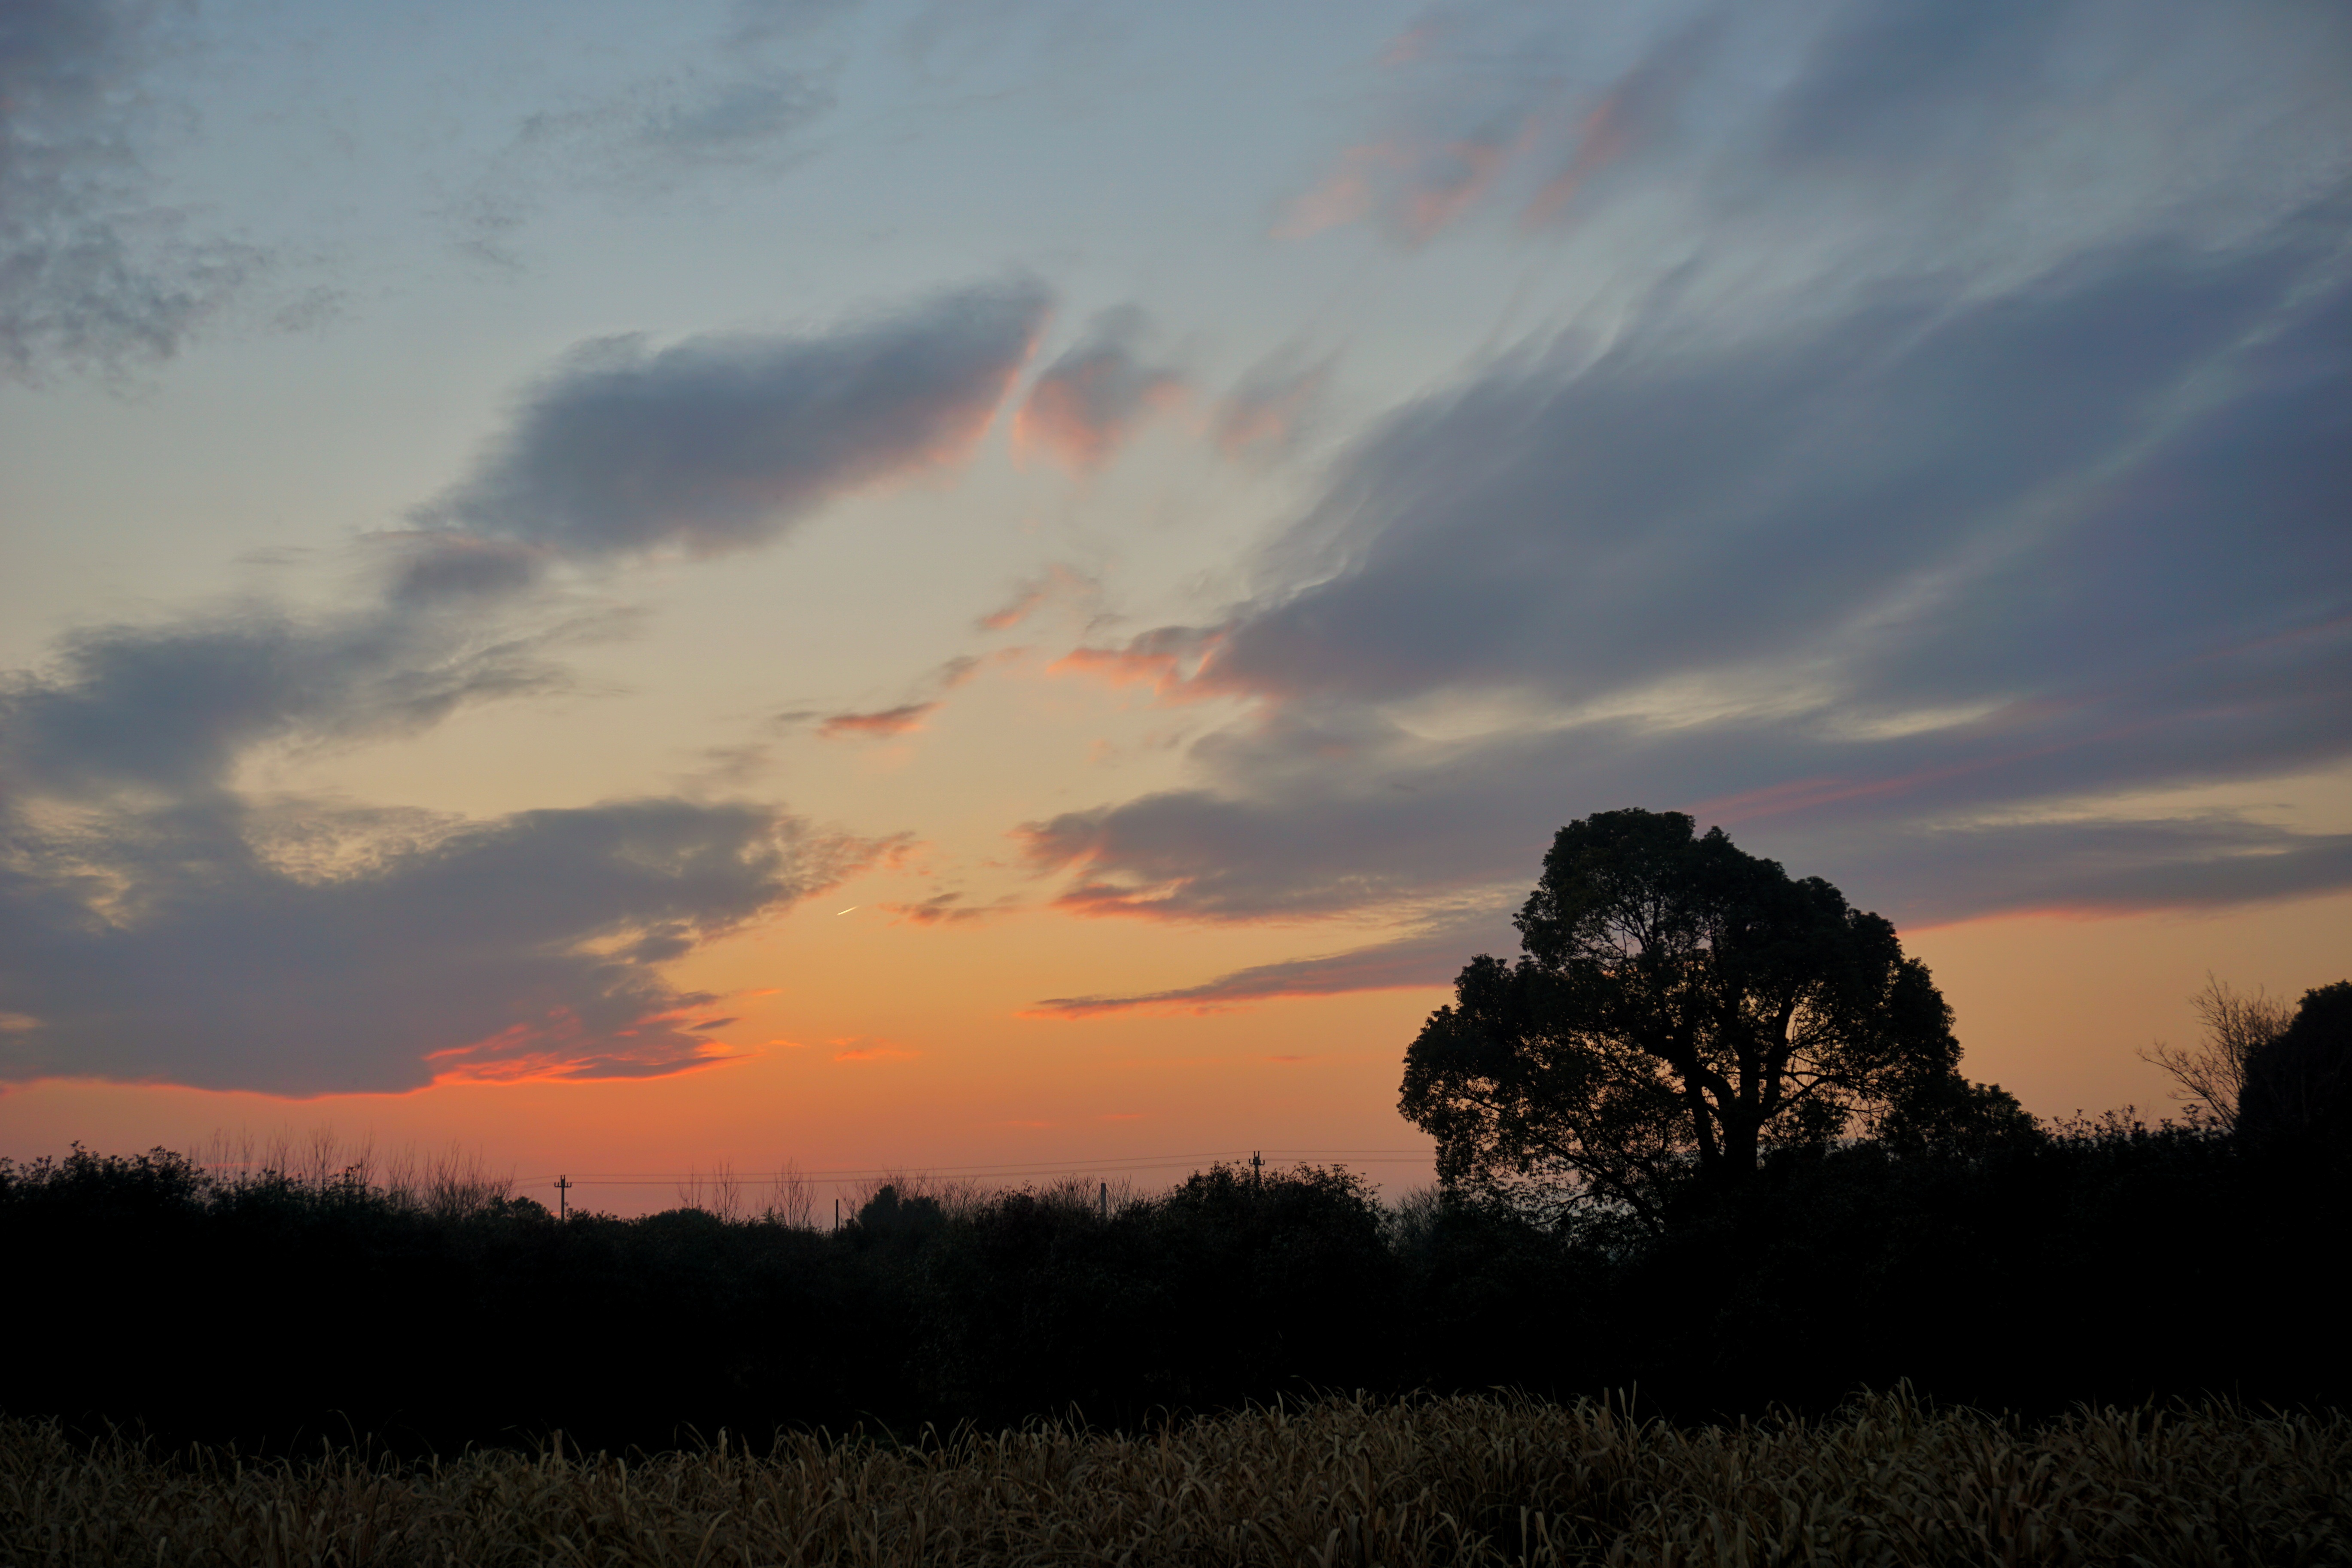
sky, cloud, nature, sunset, atmospheric phenomenon, sunrise, tree, dawn, red sky at morning, horizon, morning, evening, afterglow, dusk, field, prairie, hill, rural area, plain, meteorological phenomenon, sunlight, sun